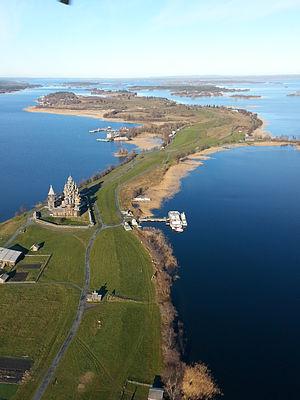
L'île de Kiji est située dans l'archipel du même nom, au sud de la presqu'île de Zaonejie, dans la partie septentrionale du lac Onega. Elle est surtout connue du fait de l'existence de l'ensemble architectural du pogost de Kiji, de sa mise en valeur et sa préservation, grâce au musée-réserve naturelle de Kiji. L'ensemble fait partie du patrimoine de l'humanité dans la liste établie par l'UNESCO.